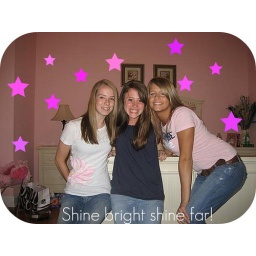
i love madison and kiersten! the girl on the left w/ the flower shirt and the girl in the navy!